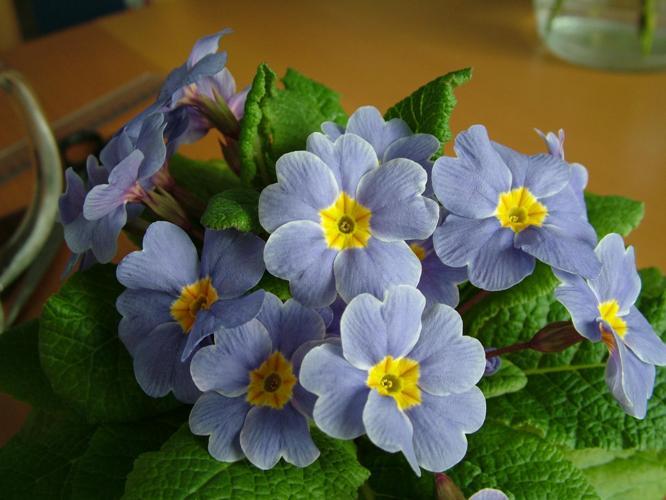
Label: primula